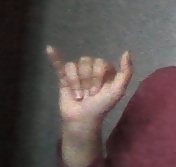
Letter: ya